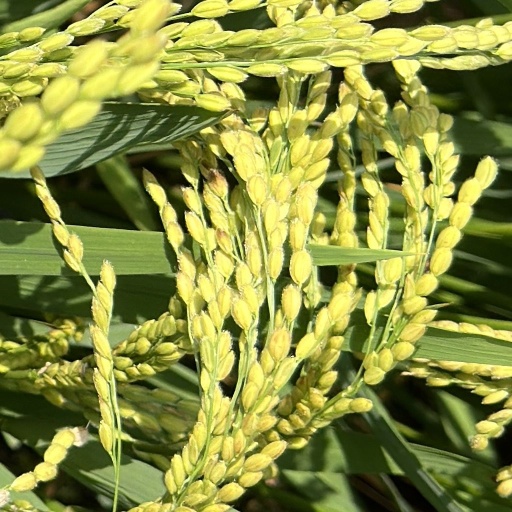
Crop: rice